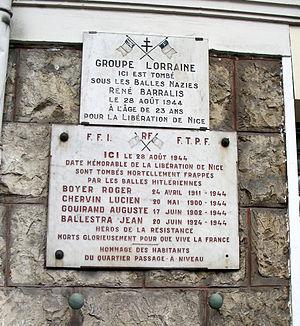
Le carrefour du 28-Août ou carrefour du Vingt-Huit-Août, à Nice, est un odonyme attribué, après la Seconde Guerre mondiale, à la voie urbaine qui fut, en 1944, le lieu du début de l'insurrection niçoise contre l’occupation étrangère. C'est un des principaux lieux d'affrontement durant la libération de Nice.